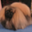
Label: dog